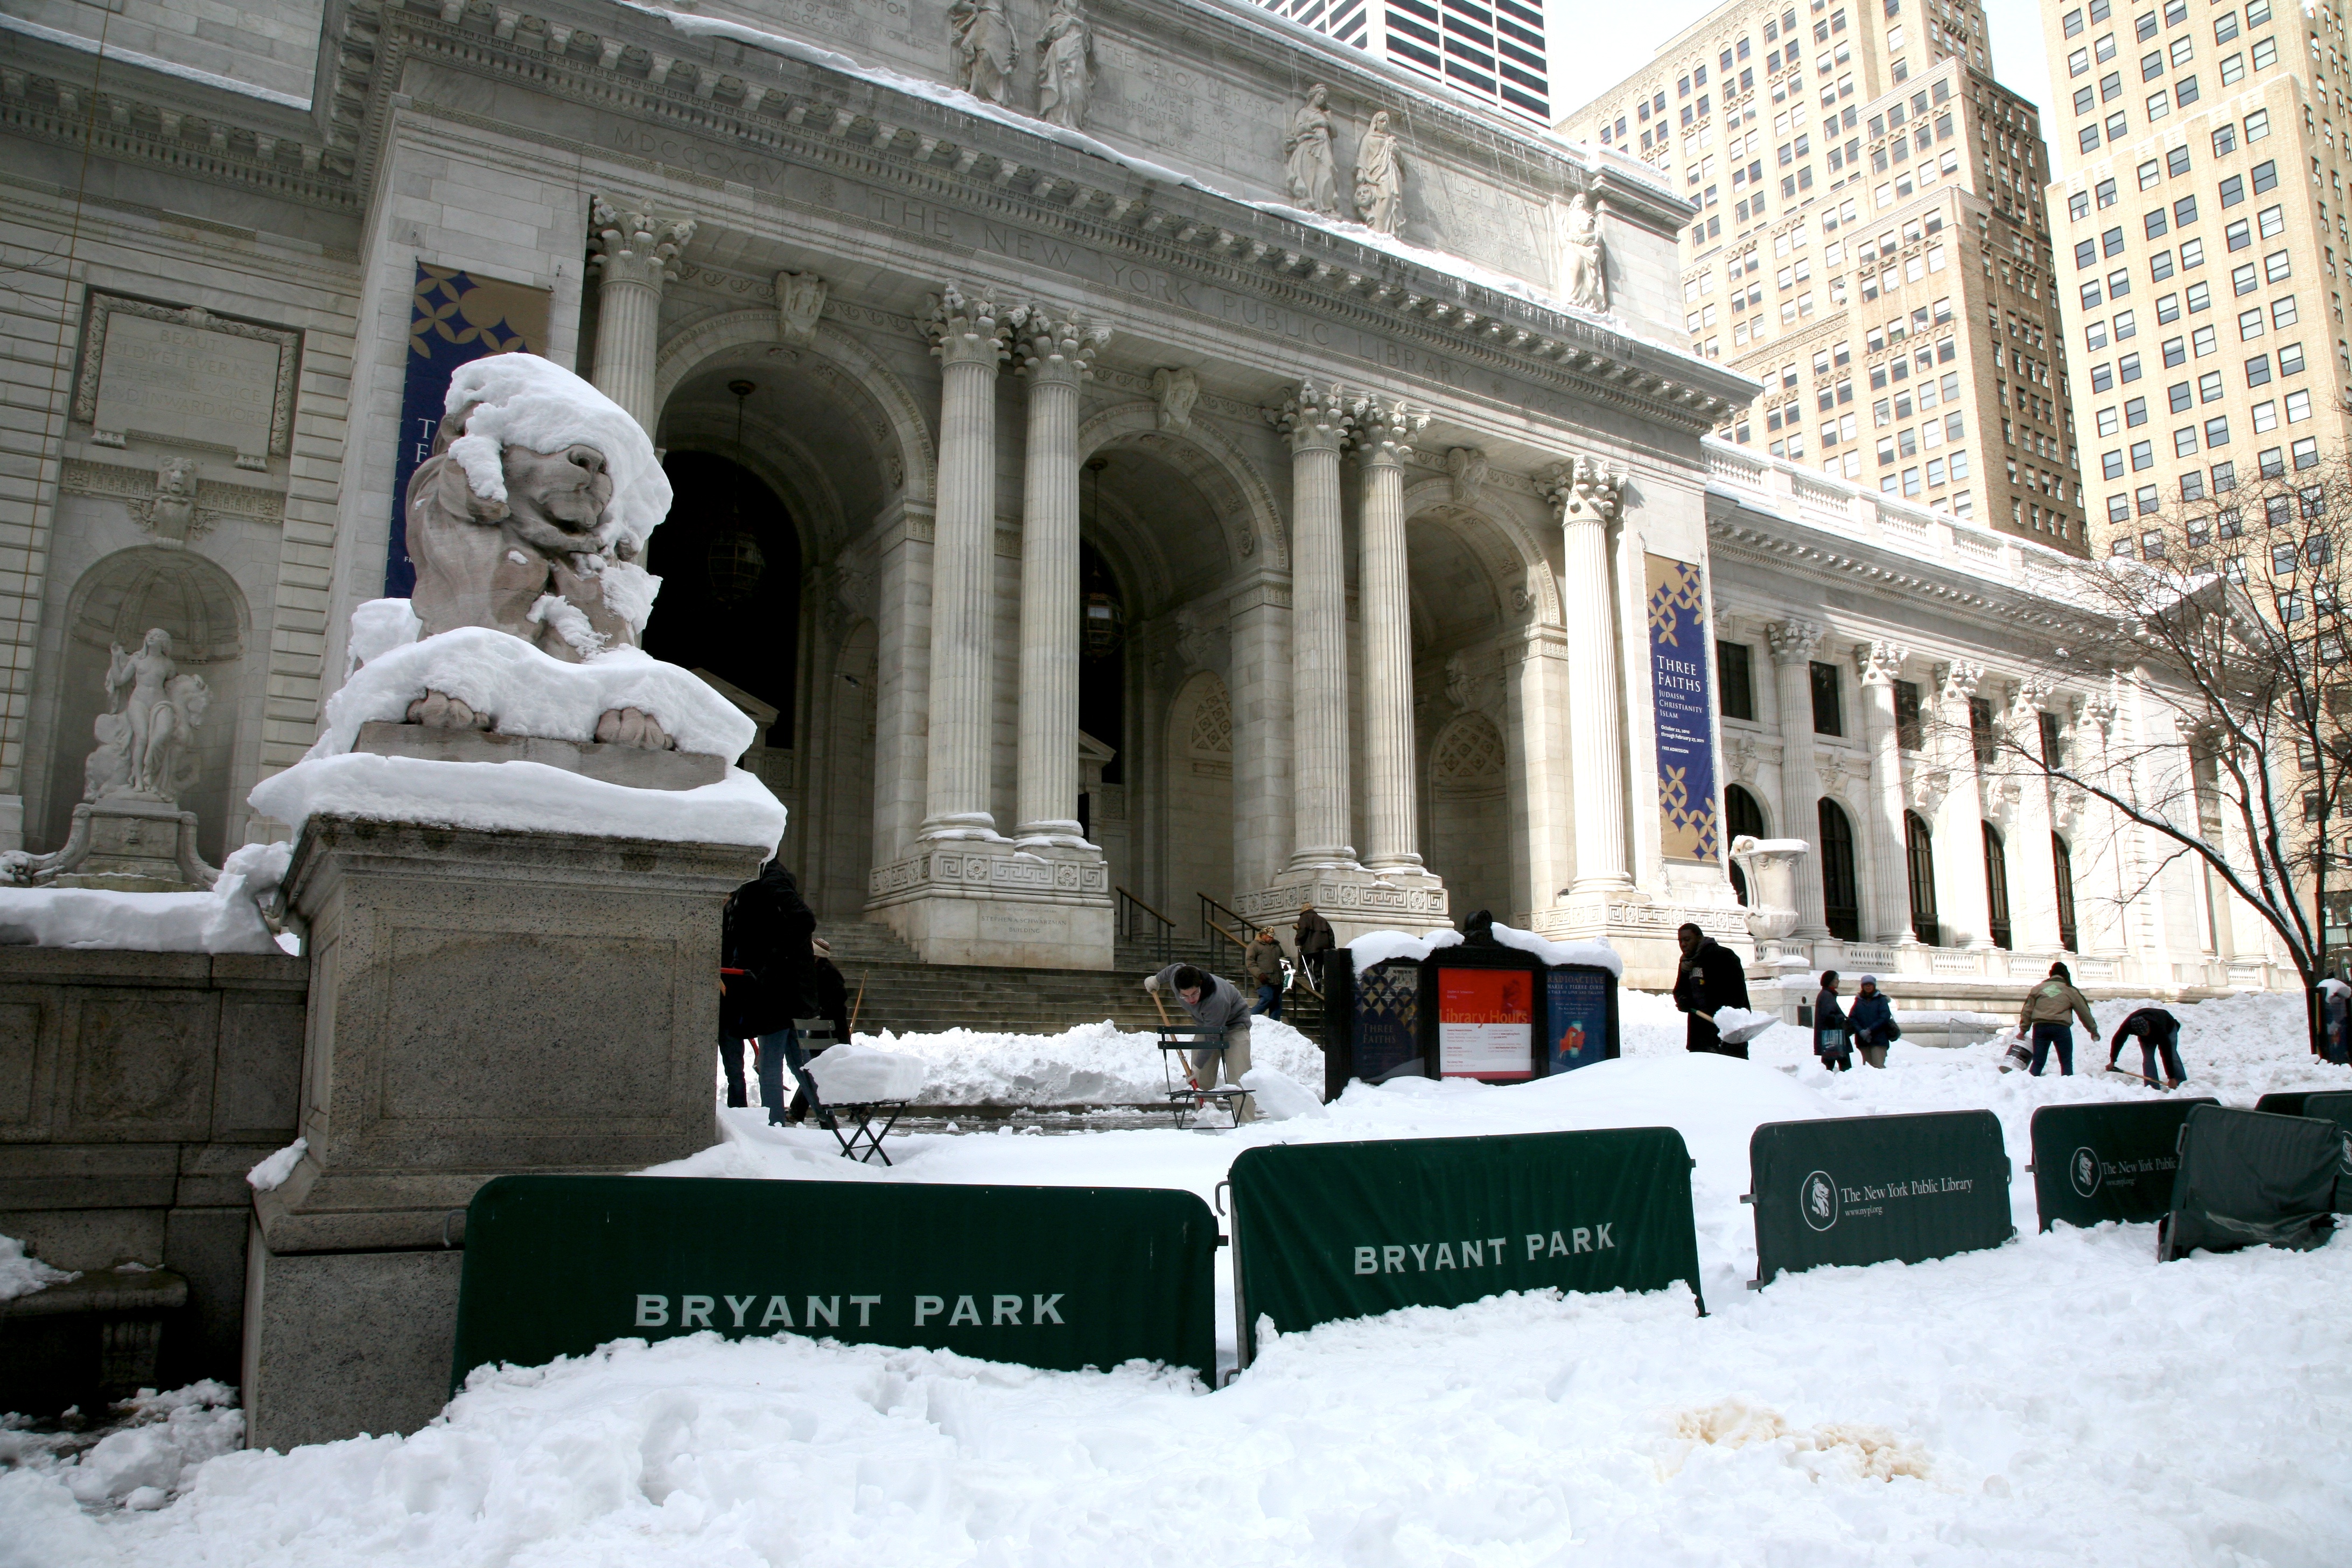
snow, winter, nyc, park, weather, newyork, library, newyorkcity, ny, bibliothque, midtownmanhattan, bryantpark, fifthavenue, nypl, newyorkpubliclibrary, mainbranch, ancient history